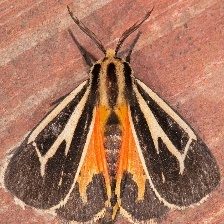
Species: BANDED TIGER MOTH